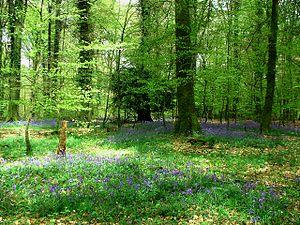
Bagnoles-de-l'Orne (Orne, France)
La forêt d'Andaine ou forêt des Andaines est une forêt domaniale située dans le département de l'Orne et la région Normandie.